Our Lady of Medjugorje

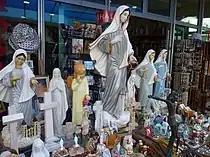
The aspect of religious commerce now quite common in the streets of Medjugorje village.

According to Elise Harris, on May 12, 2019, Pope Francis authorized pilgrimages to Medjugorje considering the significant number of people who come to Medjugorje and "the abundant fruits of grace that flow from it." While pilgrimages can now be officially organized by dioceses and parishes, the permission did not address still outstanding doctrinal questions relating to the authenticity of the alleged visions. As a result, the Apostolic Visitor "will have a greater facility—together with the bishops of these places—of establishing relations with the priests who organize these pilgrimages” to ensure that they are “sound and well prepared."